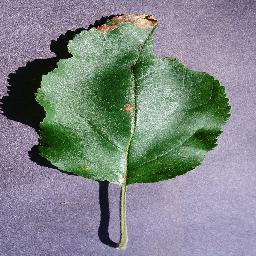
Label: Apple___Black_rot